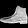
Label: Ankle boot